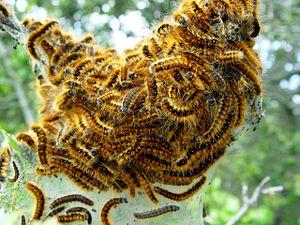
Malacosoma californicum est une espèce d'insectes lépidoptères appartenant à la famille des Lasiocampidae et au genre Malacosoma. On le trouve dans la partie occidentale du néarctique.